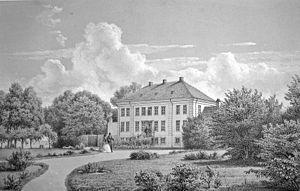
Espergærde est une ville danoise faisant partie de la commune administrative d'Elseneur et de la région capitale "Hovedstaden". Espergærde est située au Sjælland sur le détroit d’Øresund.